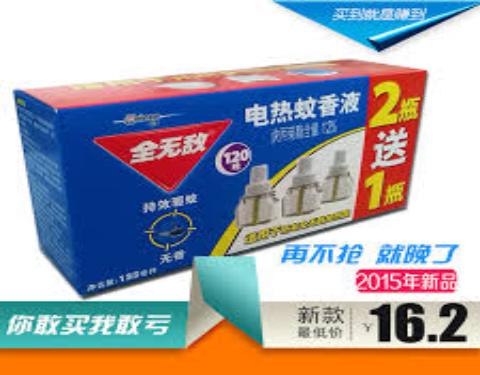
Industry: Necessities